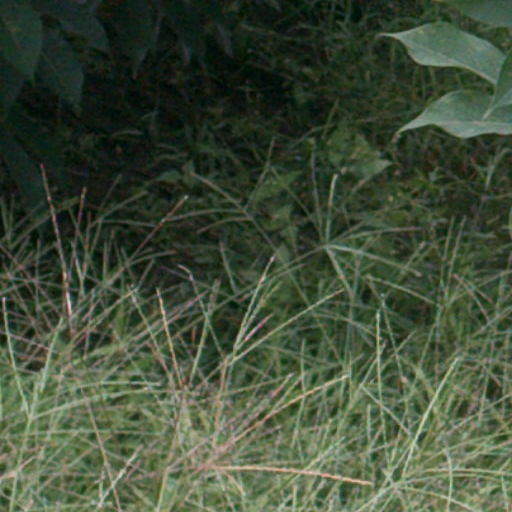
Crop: cassava